Aaron Henry (politician)

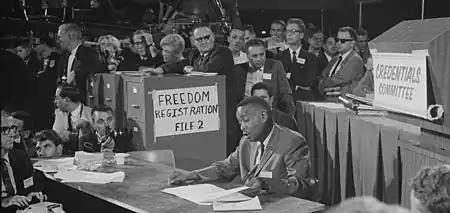
Henry reads from a document while seated before the credentials committee of the 1964 Democratic National Convention, August 22, 1964

To tabulate the result of the campaign, ballot boxes were placed in churches, business, and homes. Voting took place over a whole weekend so that many church congregations could vote at Sunday services. Although there were incidents where several voters were arrested, the campaign finished as a great success in demonstrating the willingness of African Americans to vote; more than eighty thousand people participated. Within a week of the freedom election, Lowenstein and others began to work on recruiting volunteers to aid local efforts for what would be called Freedom Summer in 1964: to educate and prepare Blacks to get through barriers and register to vote in preparation for the November Presidential election. The campaign also encouraged Paul Johnson to hint at a change in Mississippi's official line on race. After this campaign, Henry helped to create the Mississippi Freedom Democratic Party to address civil rights in Mississippi.